Gyoza
Also known as:
ar - Arabic: جياوزو
ca - Catalan: Jiaozi
de - German: Jiaozi
es - Spanish: Jiaozi
fa - Persian: جیائوزی
fr - French: Jiaozi
gl - Galician: Iaosi
he - Hebrew: ג'יאוזי
hu - Hungarian: Csiaoce
hy - Armenian: Ցզյաոցզի
id - Indonesian: Jiaozi
it - Italian: Jiaozi
ja - Japanese: 餃子
jv - Javanese: Jiaozi
ka - Georgian: ჯიაოზი
ko - Korean: 자오쯔
ms - Malay: Jiaozi
my - Burmese: ဖက်ထုပ်
nan - Minnan: Chúi-kiáu
nb - Norwegian Bokmål: Jiaozi
pl - Polish: Jiaozi
ro - Romanian: Jiaozi
ru - Russian: Цзяоцзы
sv - Swedish: Jiaozi
th - Thai: เกี๊ยวซ่า
tr - Turkish: Jiaozi
uk - Ukrainian: Цзяоцзи
vi - Vietnamese: Sủi cảo
wuu - Wu: 饺子
yue - Cantonese: 餃
zh - Chinese: 饺子
Category: side dish, dumpling (mixed dumpling)
Cuisine: Japanese
Associated cuisines: Japanese
Area: Japanese
Countries: Japan
Region: Eastern Asia

The dish is dumpling, which can be steamed, boiled, pan-fried, or deep-fried.

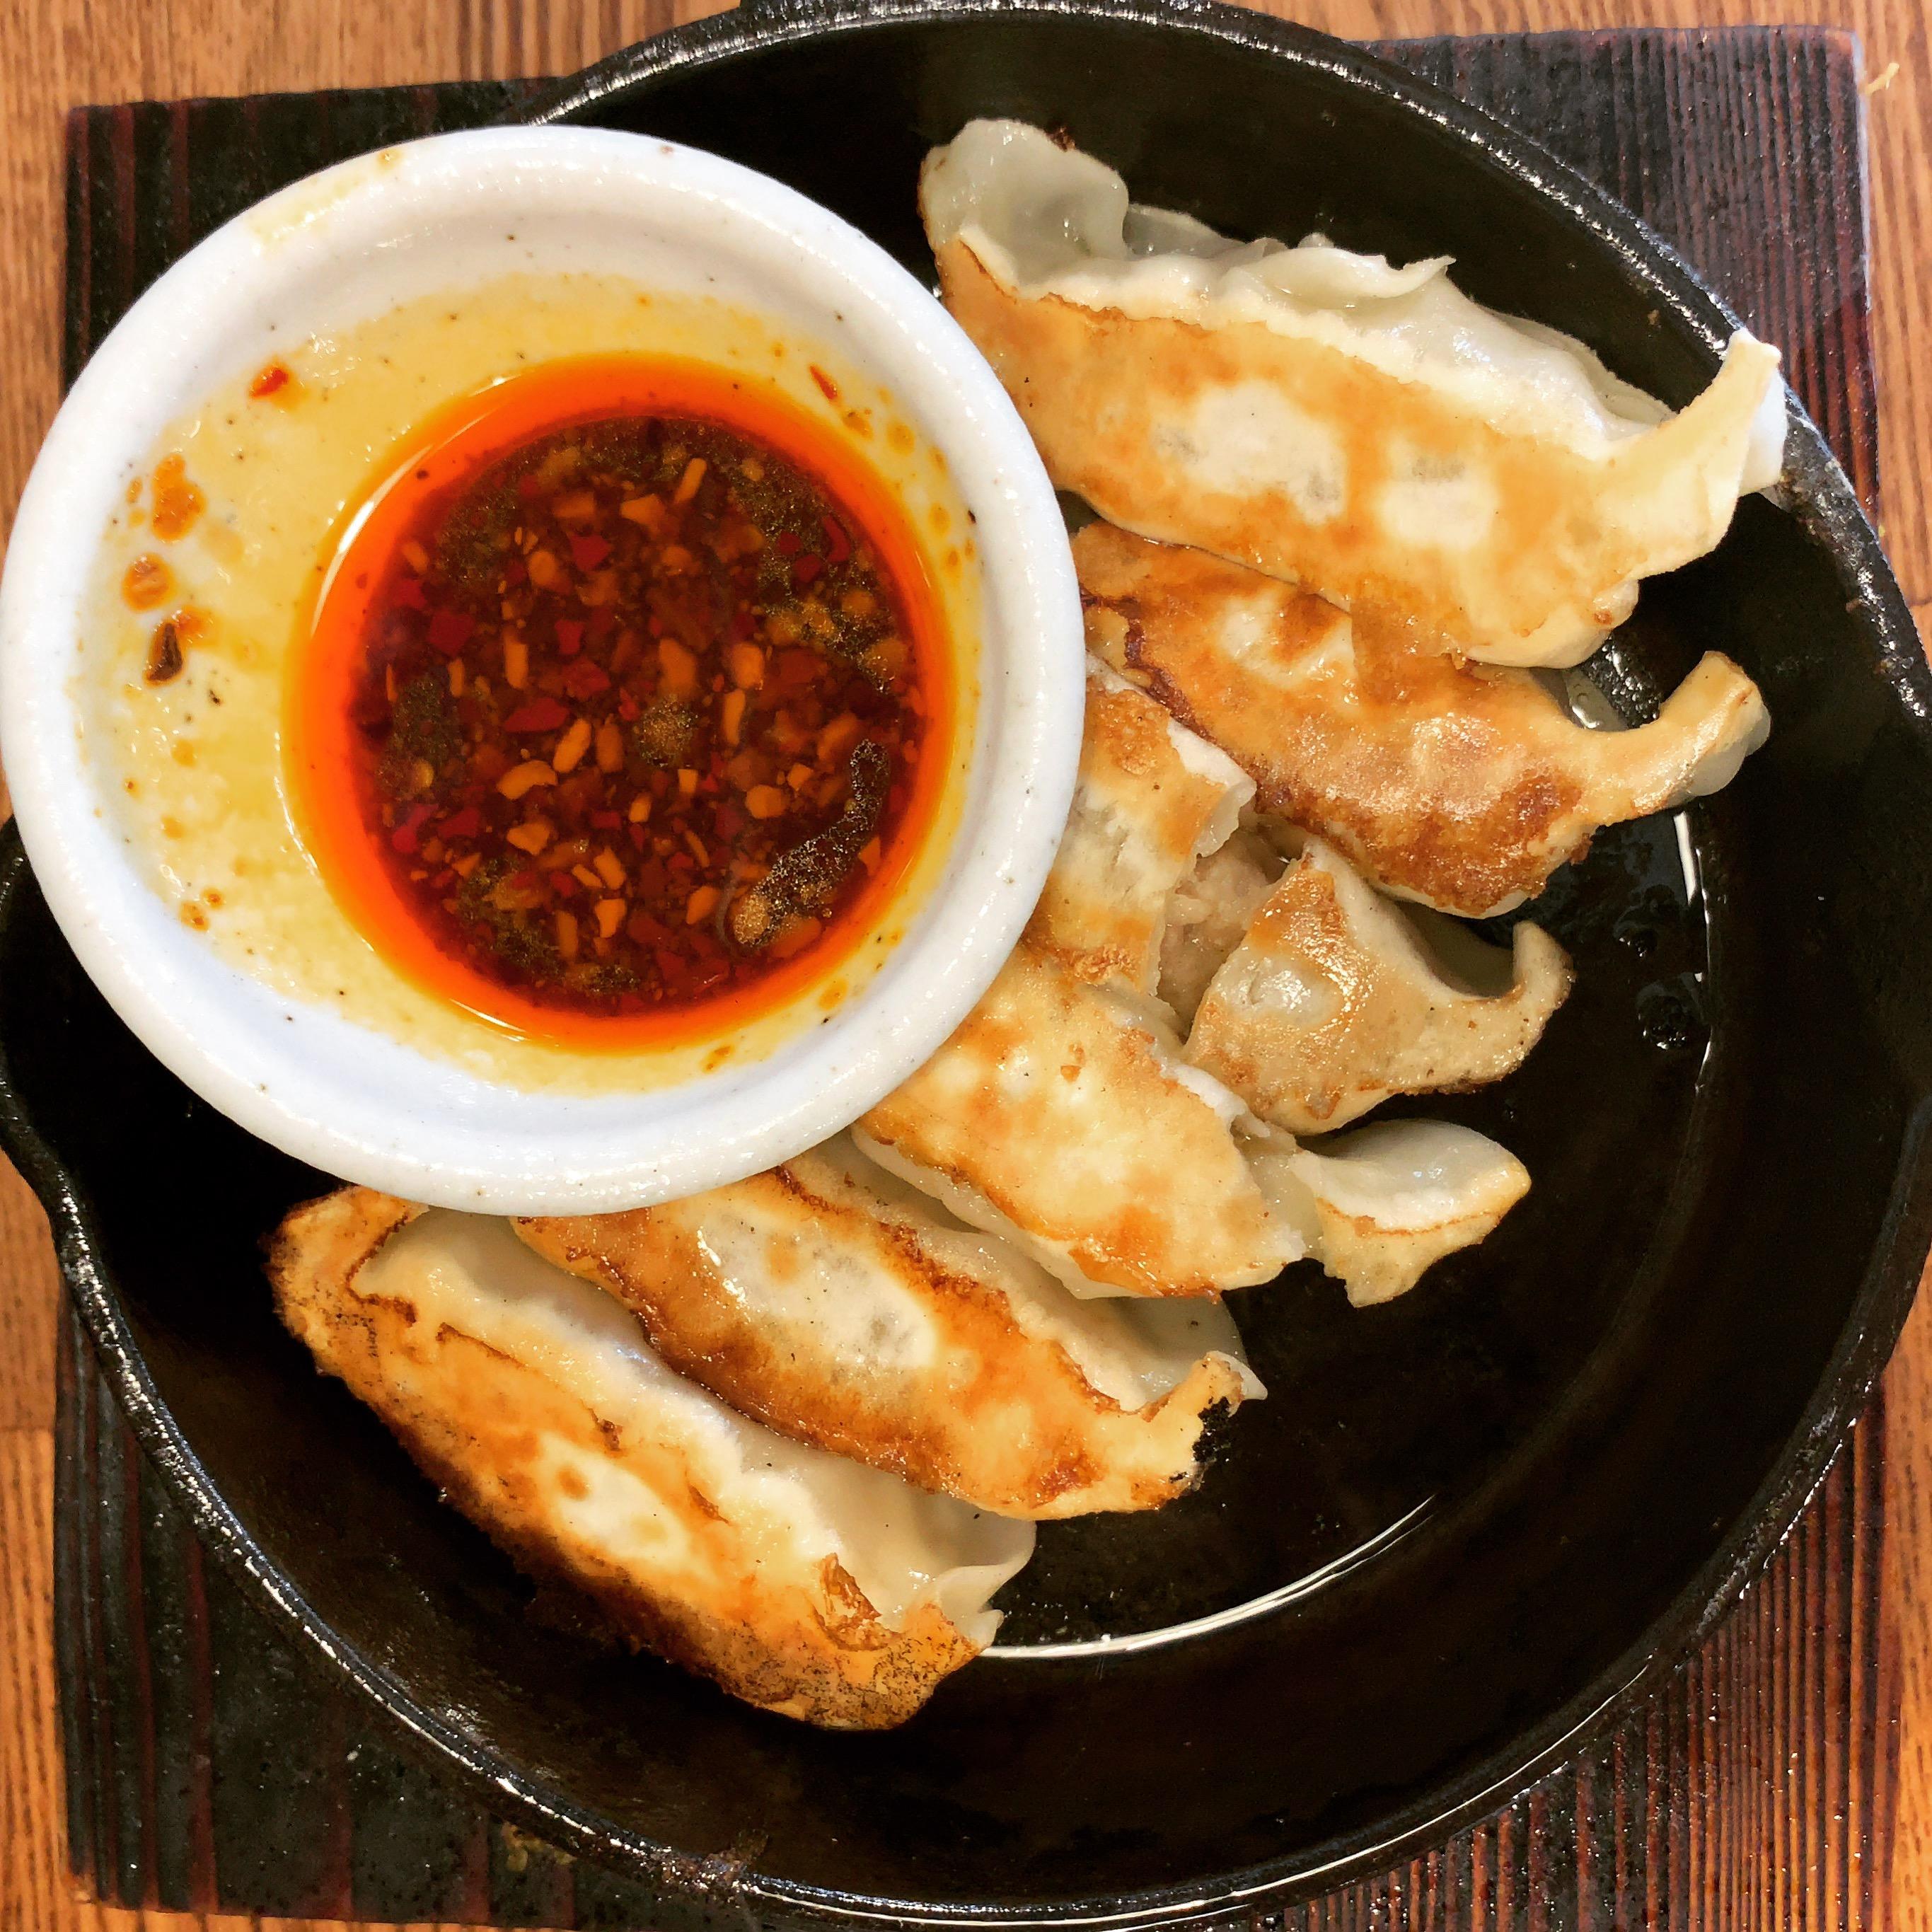